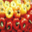
Label: sweet_pepper